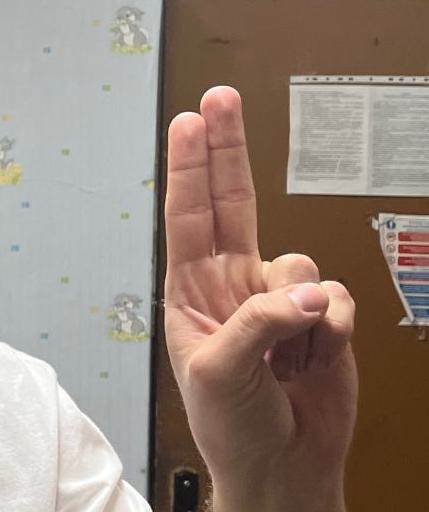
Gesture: two_up